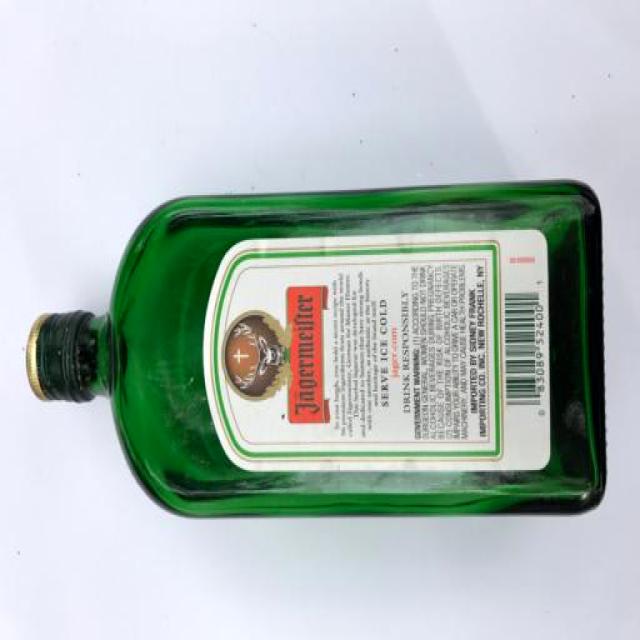
Label: Glass